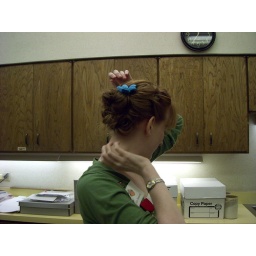
with a paper flower in the hair.